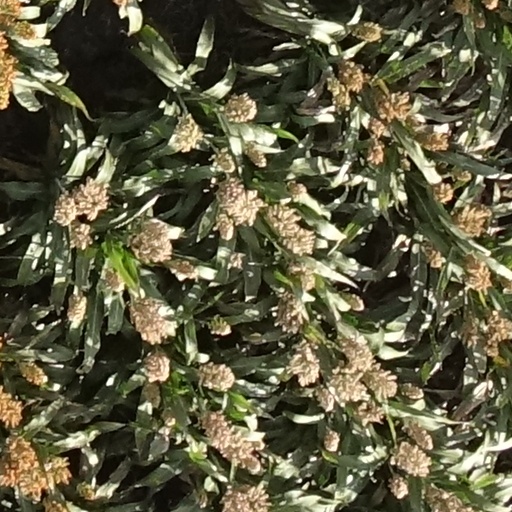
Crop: sorghum